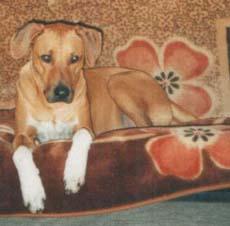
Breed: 230-n000080-Rhodesian_ridgeback